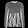
Label: Pullover